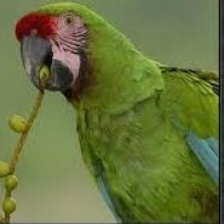
Species: MILITARY MACAW
Scientific name: ARA MILITARIS
ImageNet parent category: macaw